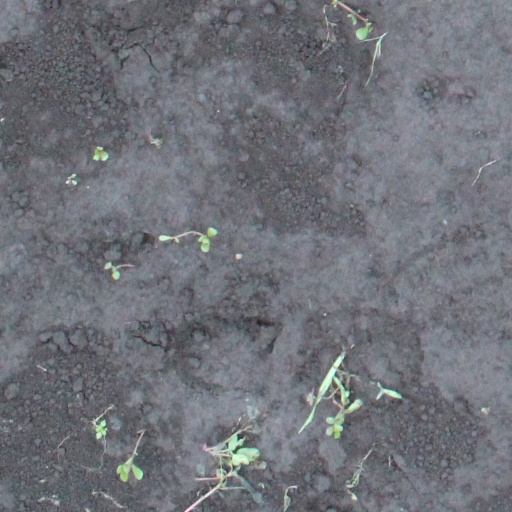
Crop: soybean